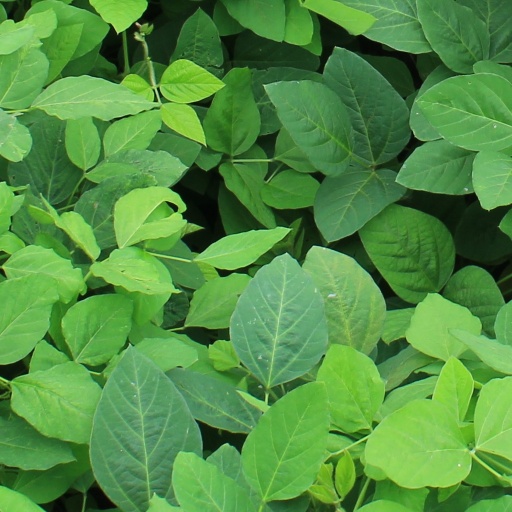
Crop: soybean